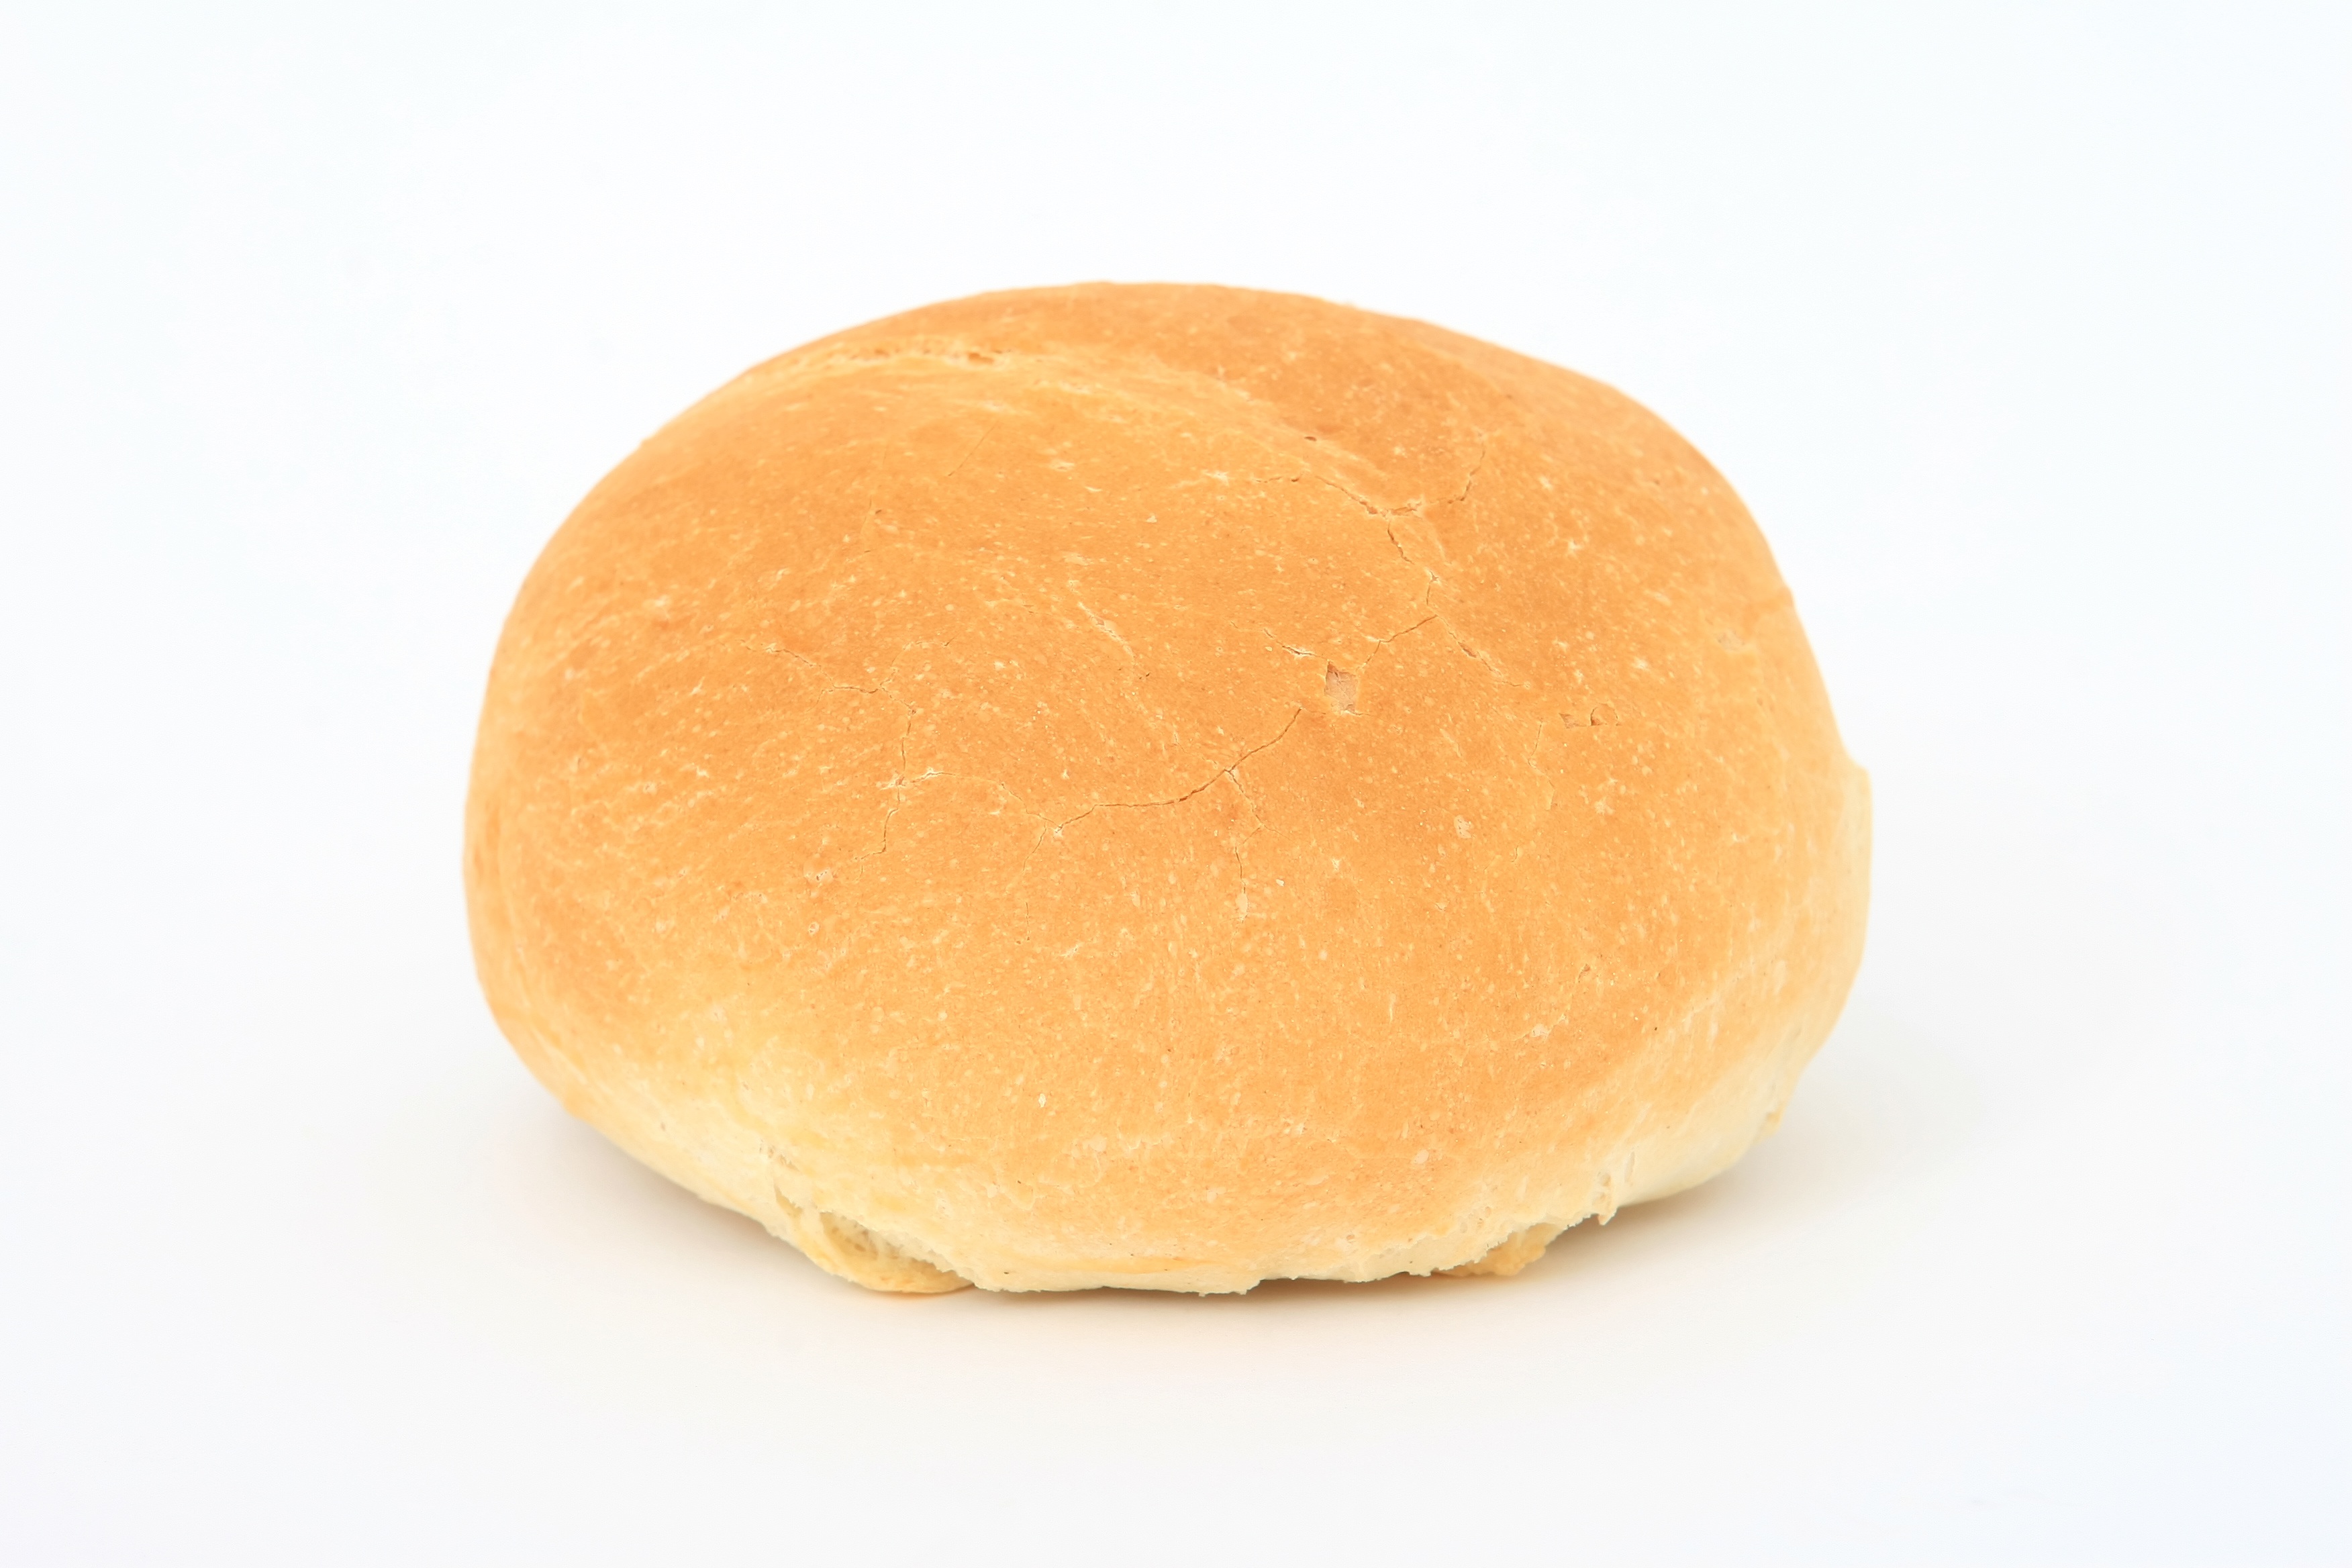
white, wheat, grain, isolated, dish, food, macro, brown, closeup, breakfast, baking, healthy, snack, eat, lunch, cuisine, delicious, bread, bakery, cookery, dough, sandwich, plain, cook, loaf, toast, baked, bun, crust, close up, calories, eating, nutrition, toasted, tasty, roll, ciabatta, diet, flour, taste, baked goods, nutritious, anpan, appetite, bread roll, sliced bread, cheddar cheese, hot dog bun, bap